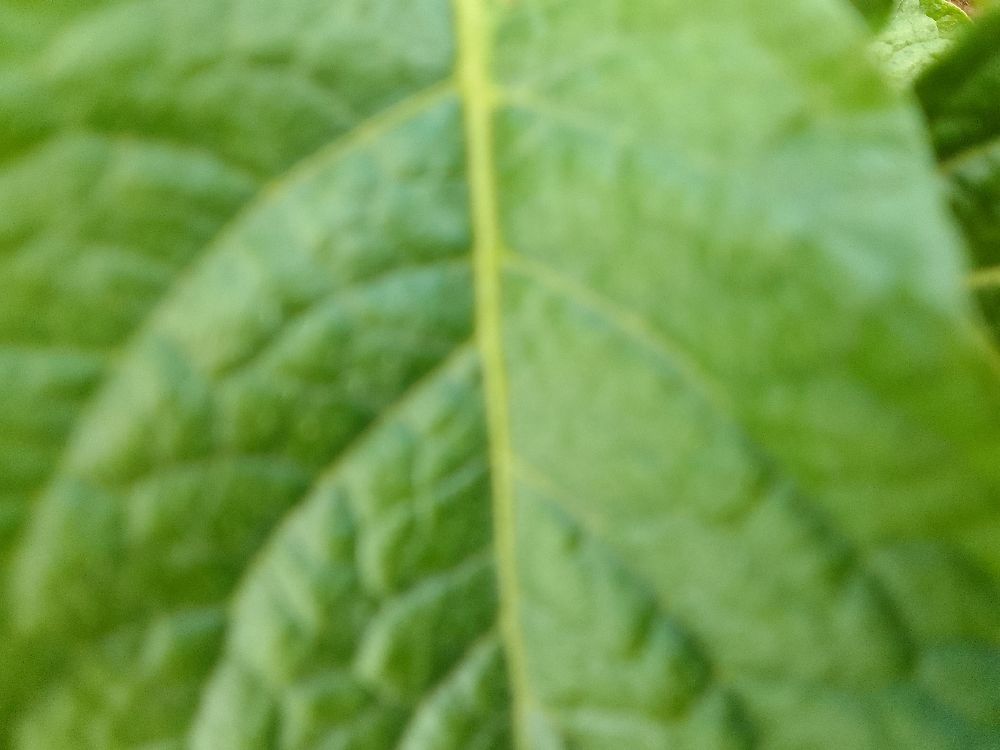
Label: Healthy